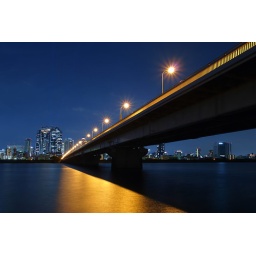
taken in the clear blue night of full moon